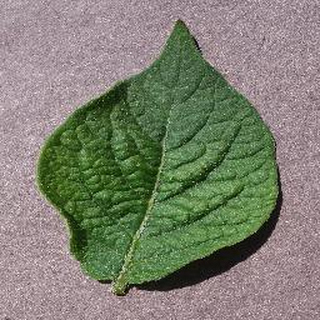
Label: healthy_potato